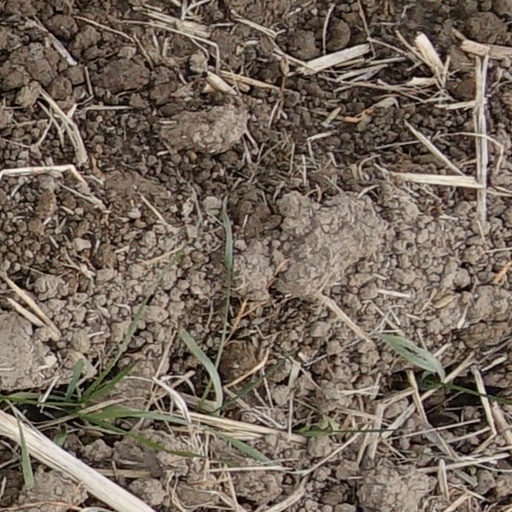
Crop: wheat